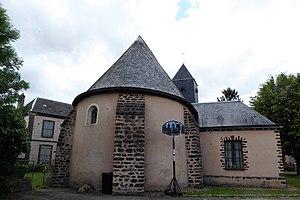
église Notre-Dame, Moulhard, Eure-et-Loir, France.
Moulhard est une commune française située dans le département d'Eure-et-Loir en région Centre-Val de Loire.